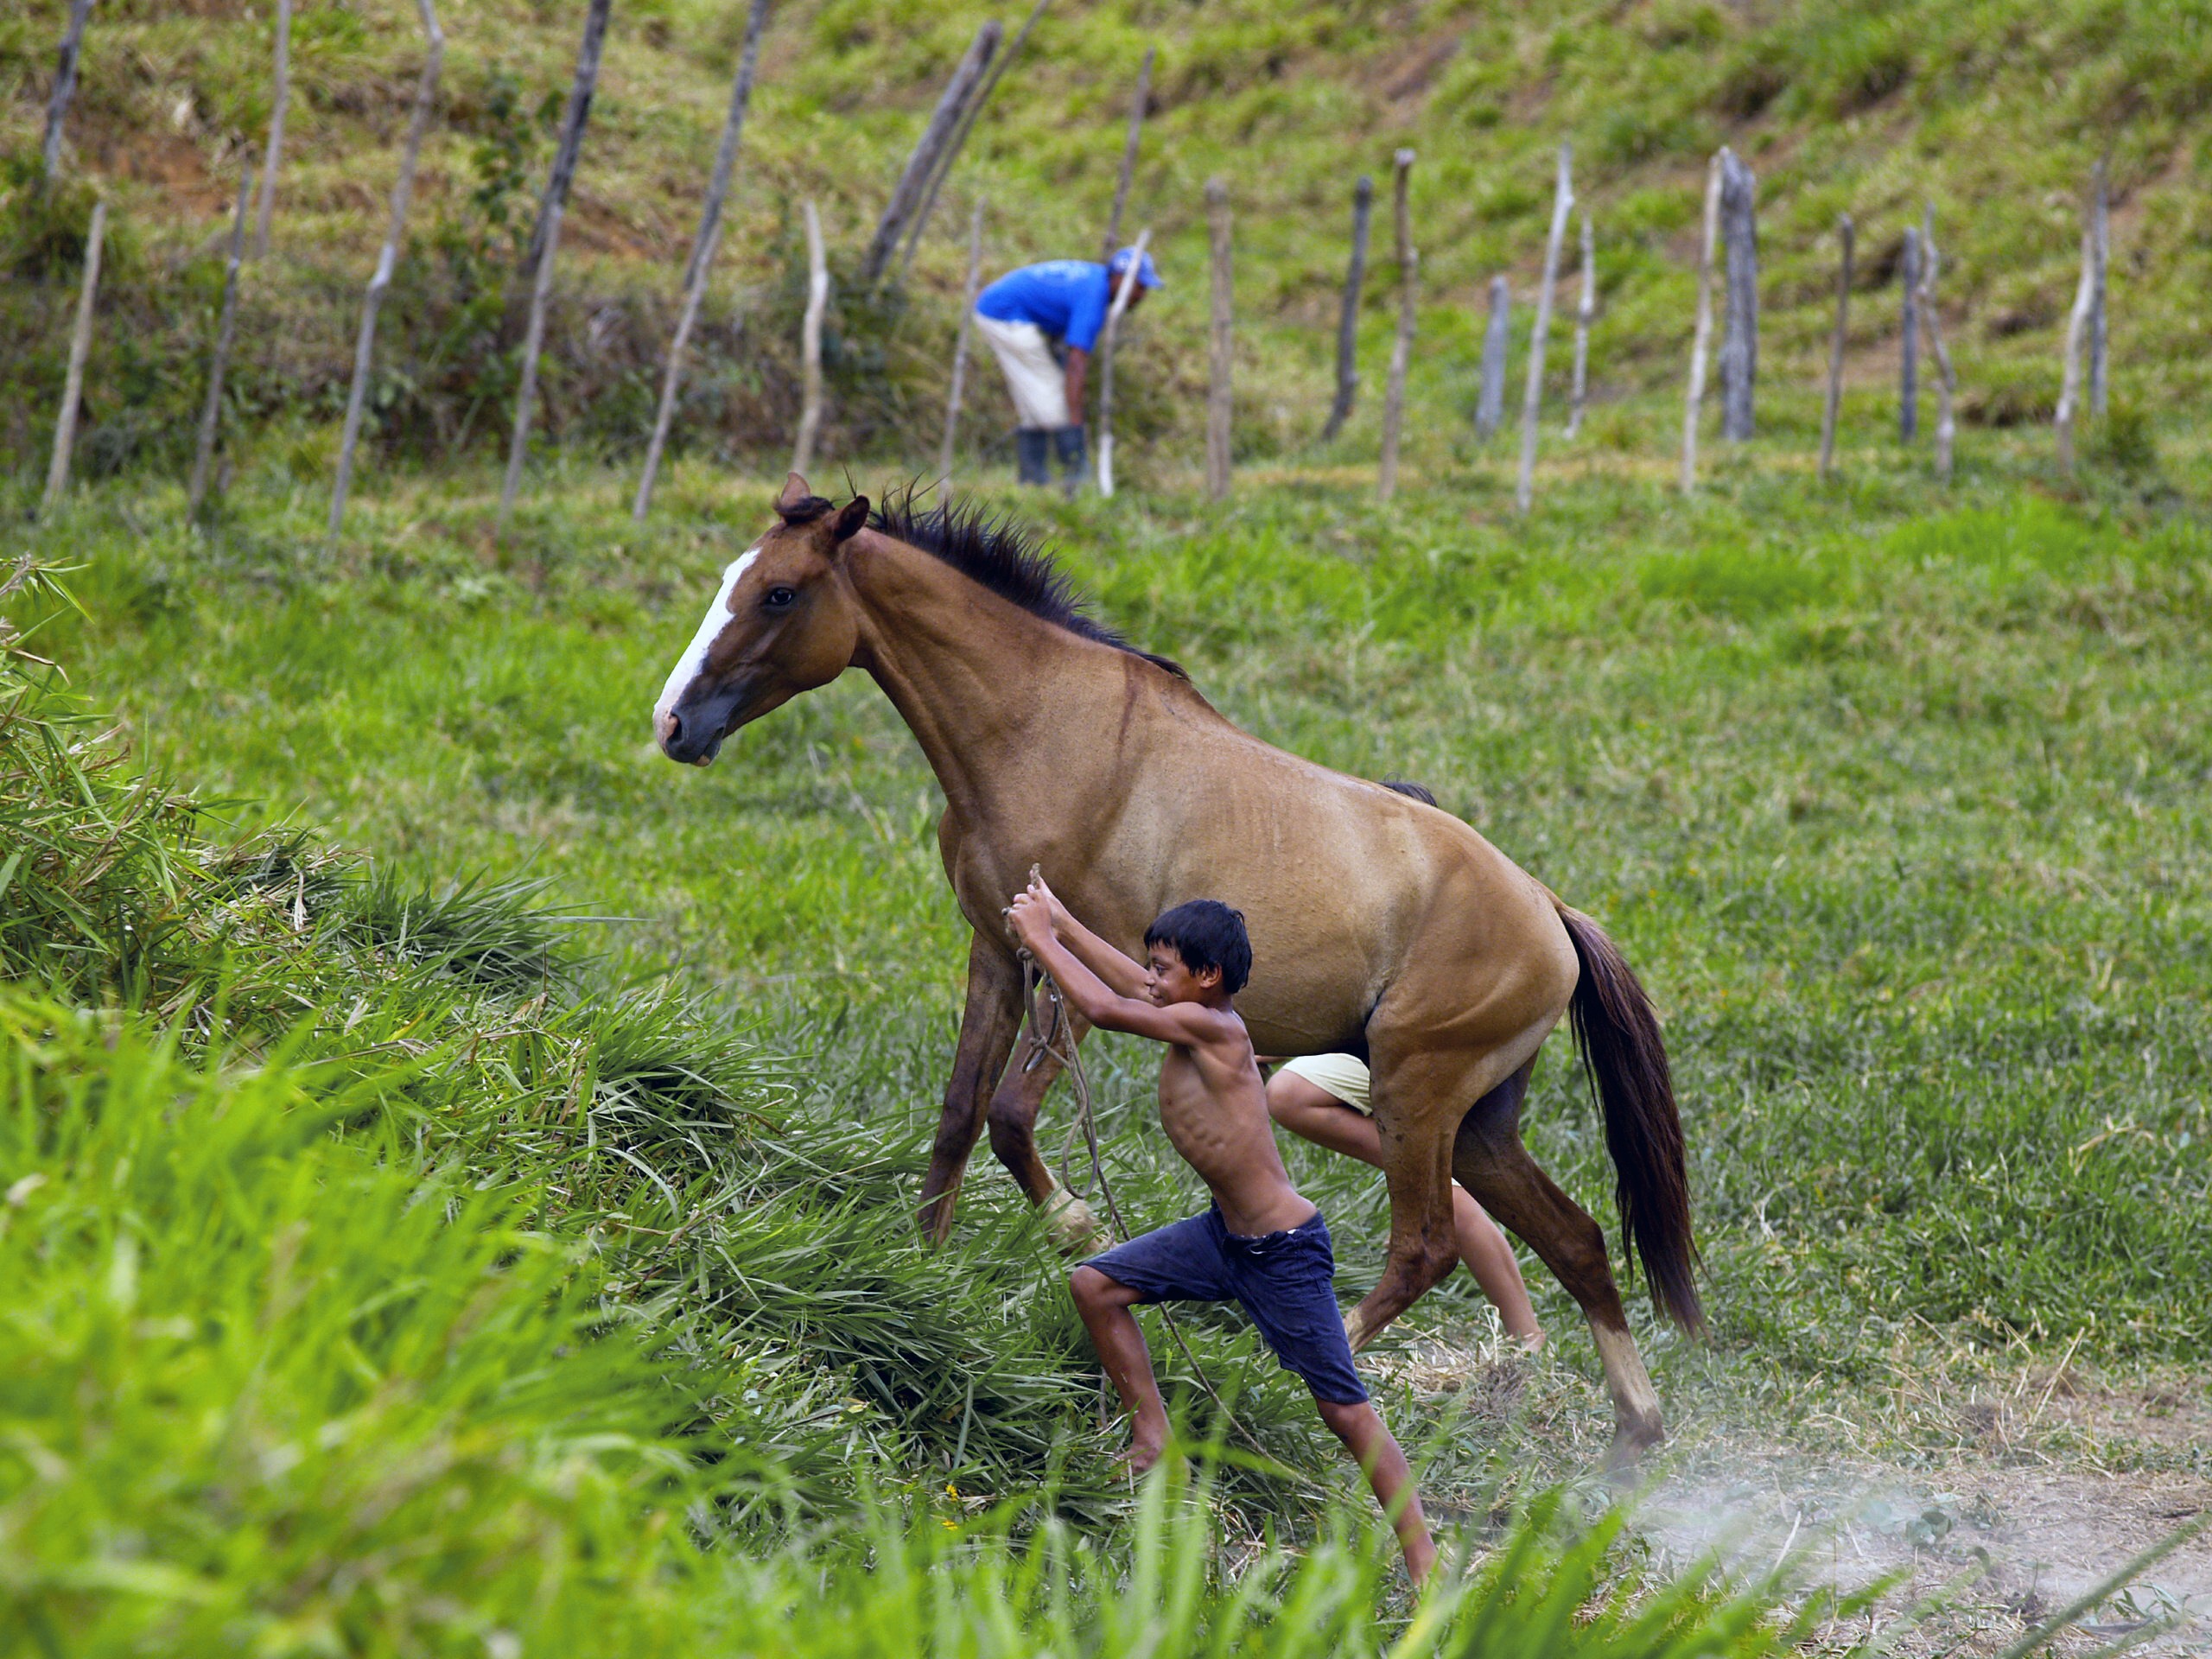
landscape, person, meadow, countryside, animal, pasture, grazing, horse, scenery, mammal, stallion, child, vertebrate, mare, brazil, foal, hacienda, colt, equestrianism, pack animal, eventing, trail riding, horse like mammal, mustang horse, animal sports, endurance riding